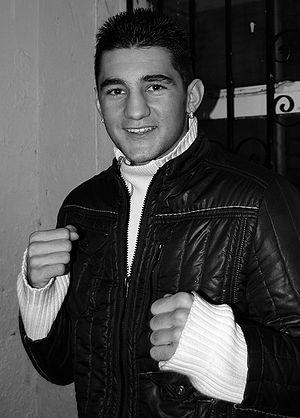
Nathan Cleverly est un boxeur gallois né le 17 février 1987 à Caerphilly.